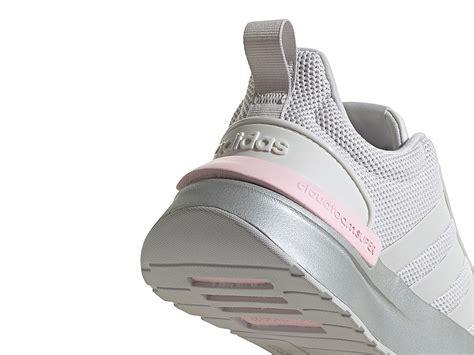
Brand: Adidas
Model: Racer TR21